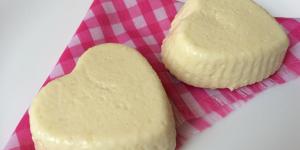
mousse de lulo